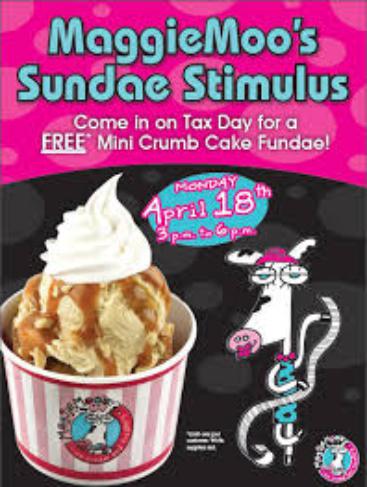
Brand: MaggieMoo's Ice Cream and Treatery
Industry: Food